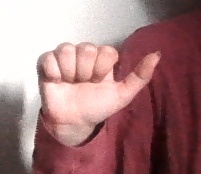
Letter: dhad